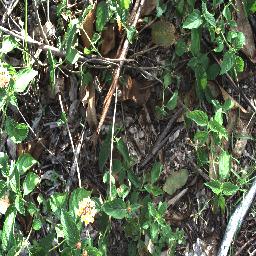
Label: lantana